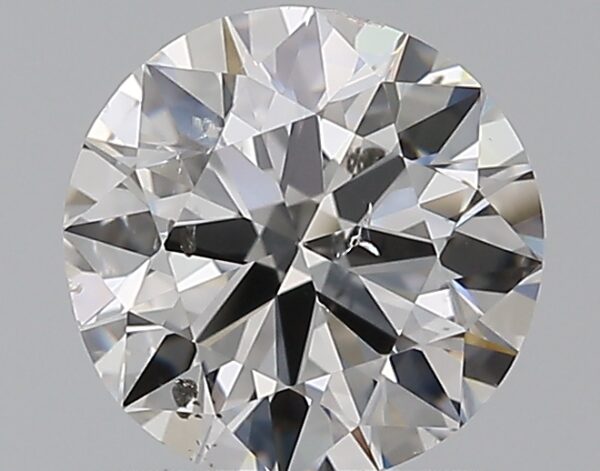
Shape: round
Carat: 1
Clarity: SI2
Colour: E
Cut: EX
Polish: EX
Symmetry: VG
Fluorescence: N
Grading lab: GIA
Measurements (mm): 6.34 x 6.41 x 3.93